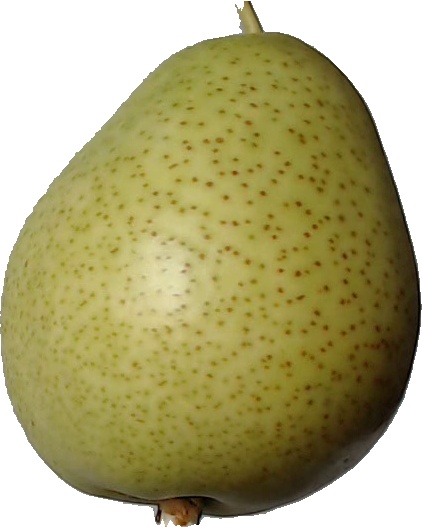
Label: pear_1